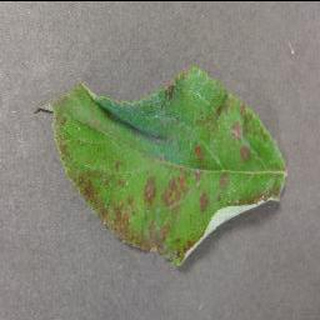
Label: apple_cedar_apple_rust